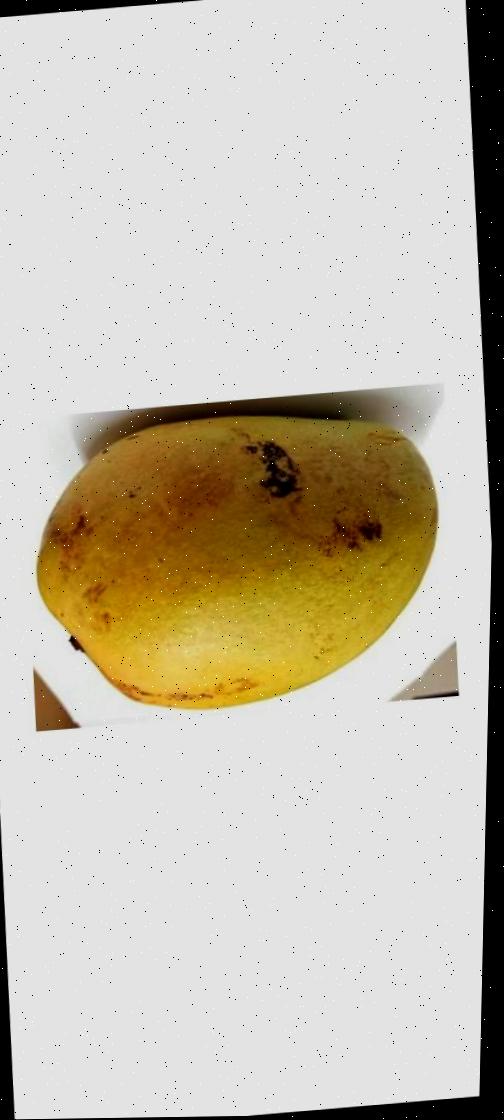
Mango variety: Bari-11